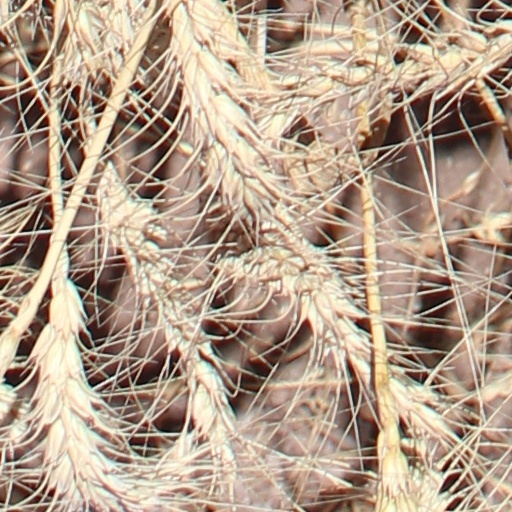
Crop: wheat